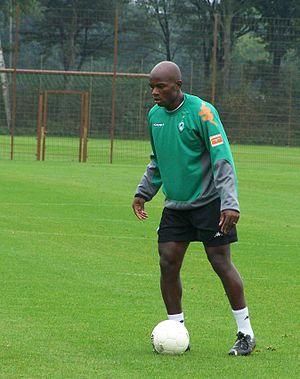
Pierre Womé est un joueur de football camerounais né le 26 mars 1979 à Douala.